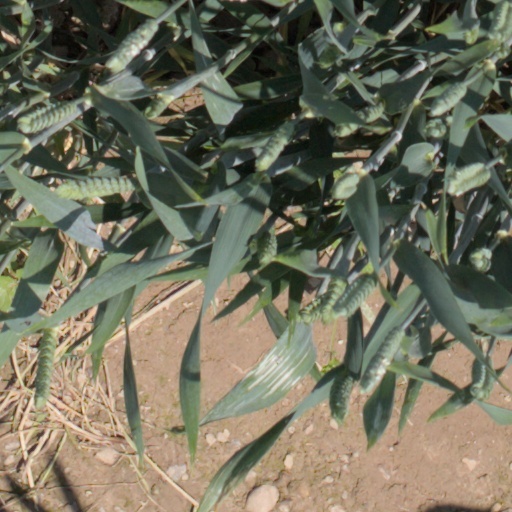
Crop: wheat